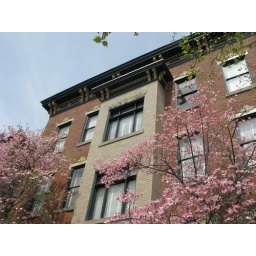
Wheeling WV, Spring flowers in front of apartment house on 12th Street.